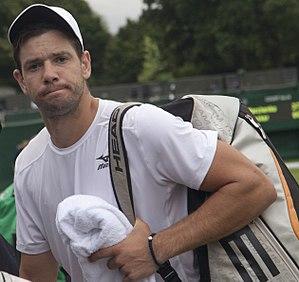
Miljan Zekić, né le 12 juillet 1988 à Belgrade, est un joueur de tennis serbe, professionnel depuis 2007.